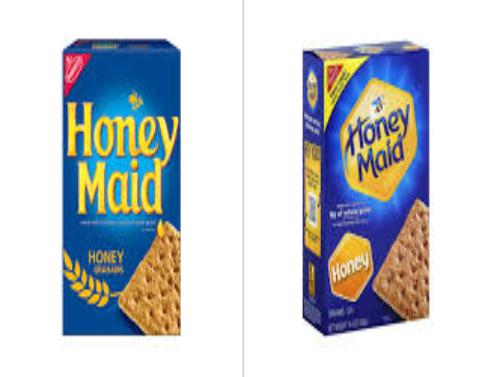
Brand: Honey Maid
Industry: Food